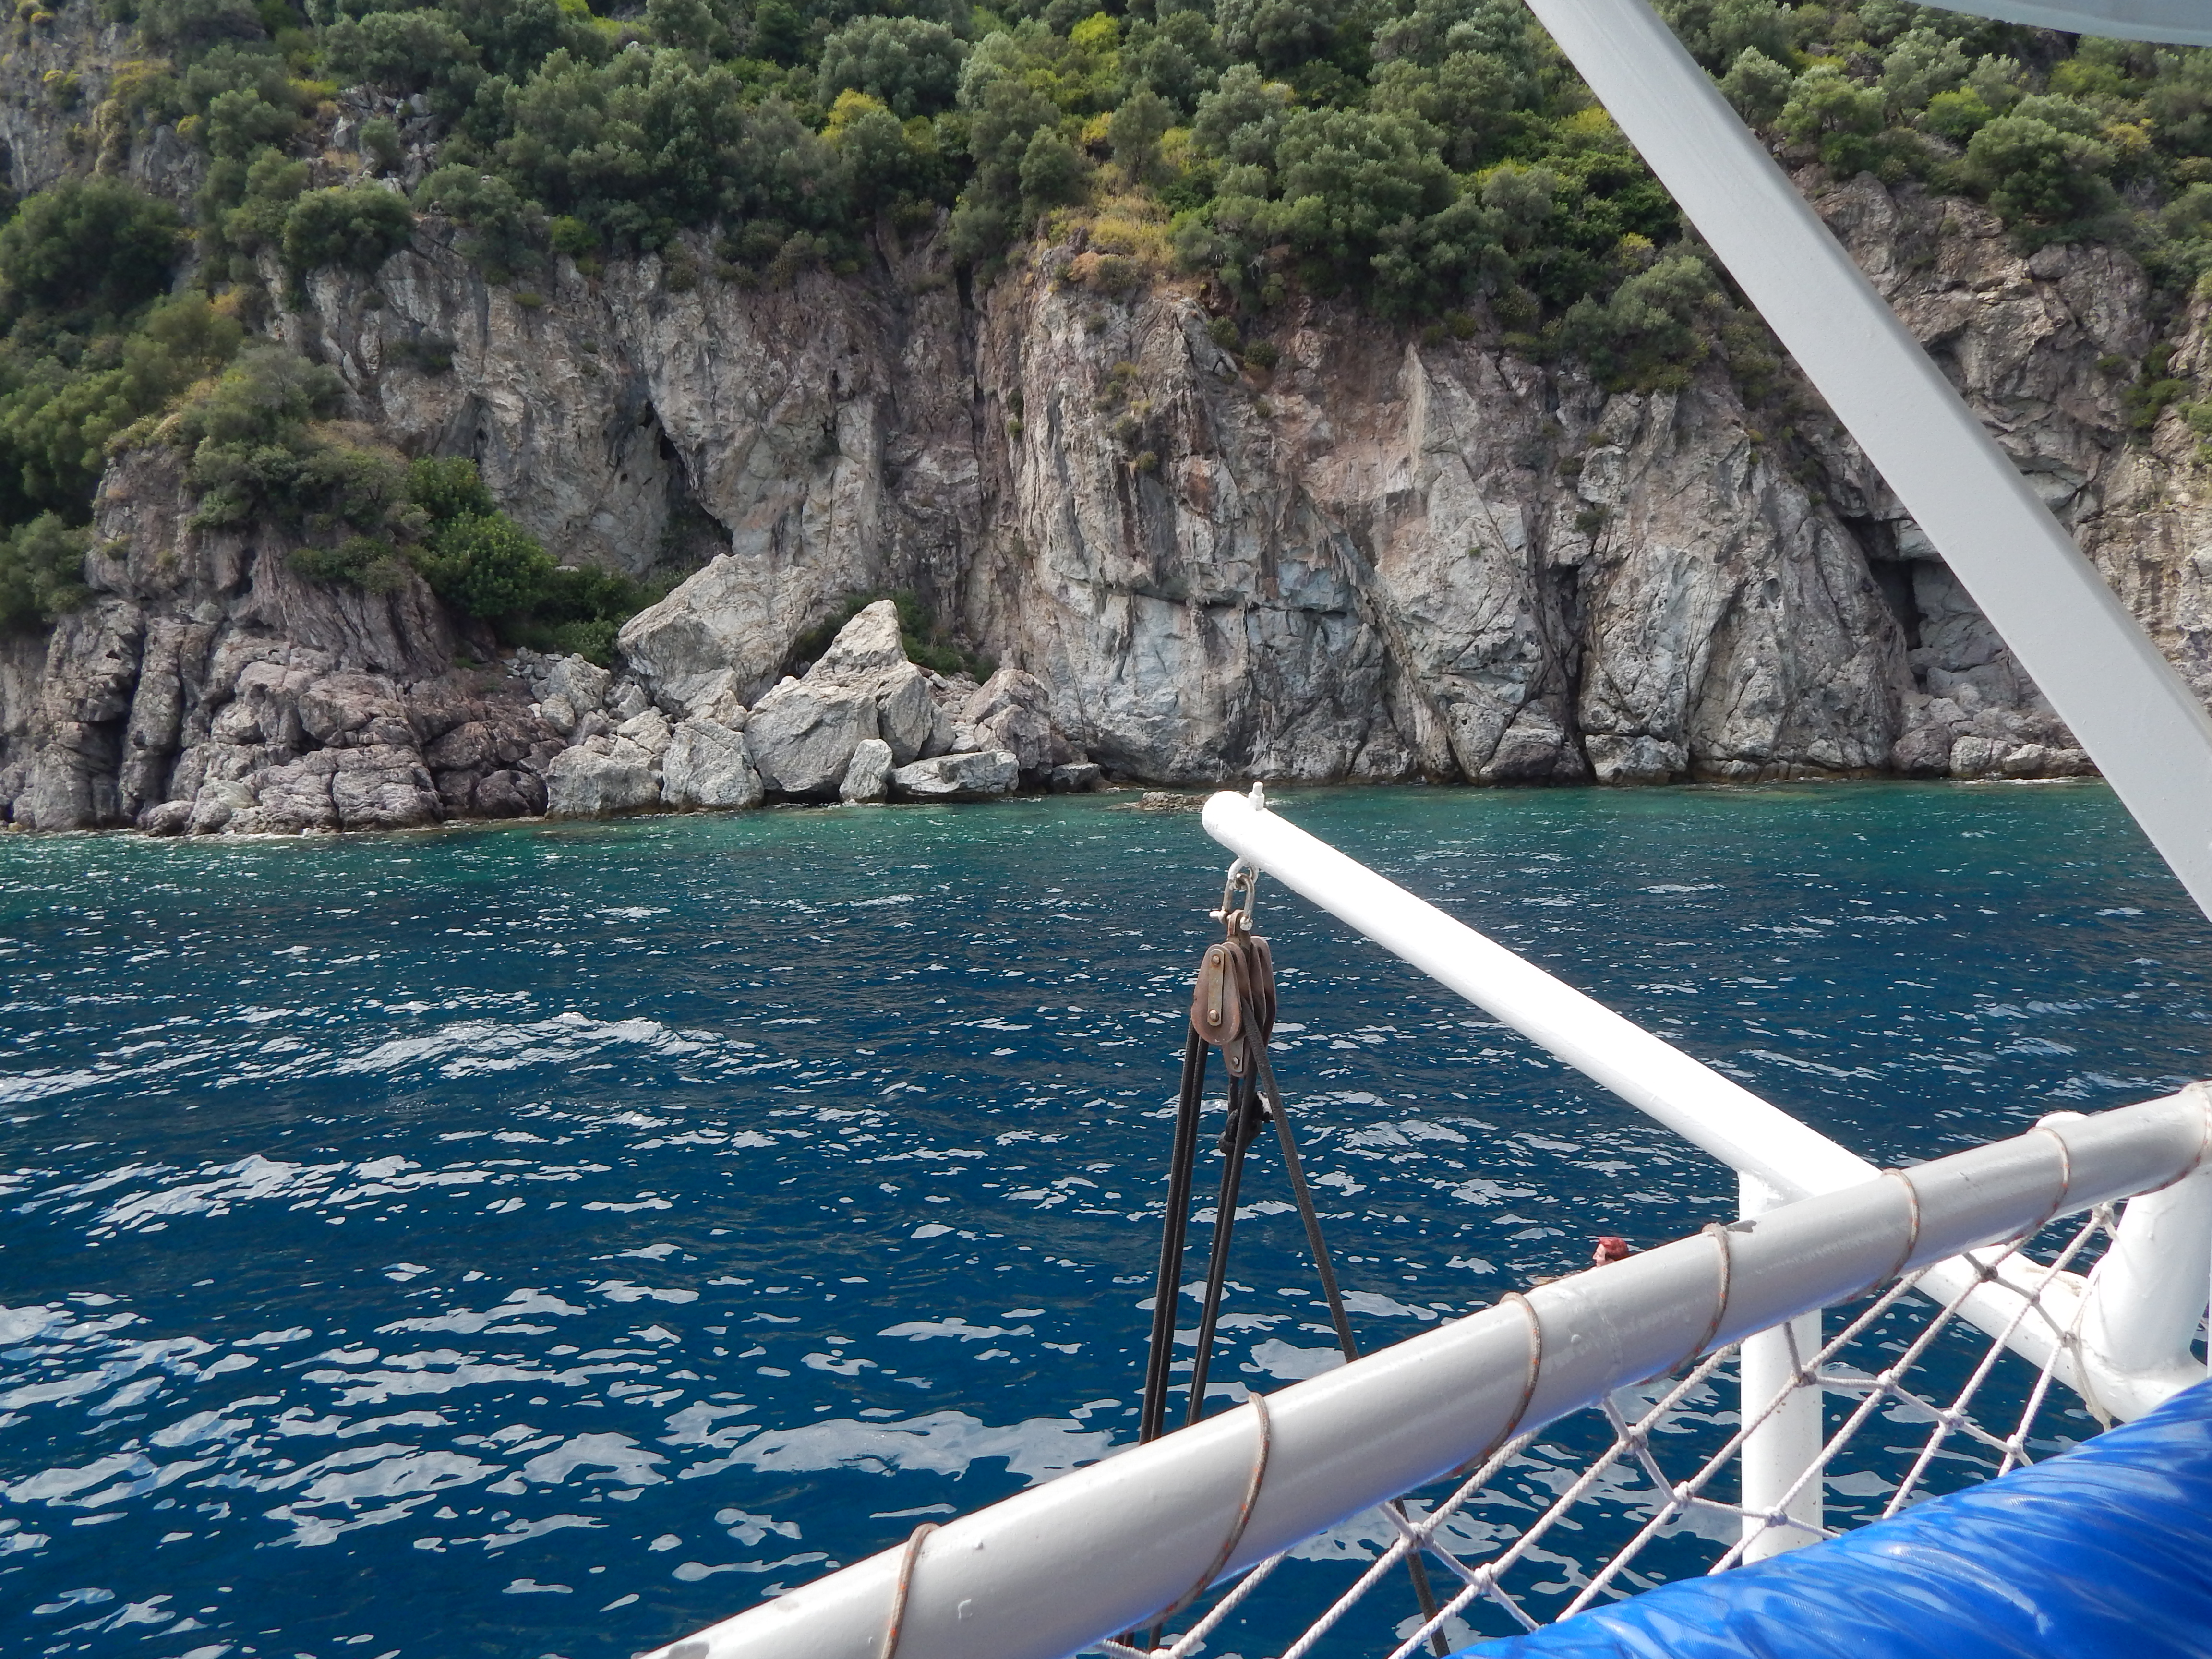
sea, landscape, marina, ship, view, travel, blue, summer, water, riviera, city, coast, boat, resort, harbor, cruise, yacht, sailing, destination, sky, waterway, body of water, coastal and oceanic landforms, ocean, water transportation, bay, sailboat, vacation, river, tree, leisure, inlet, channel, lagoon, boating